History of Albany, New York (1784–1860)

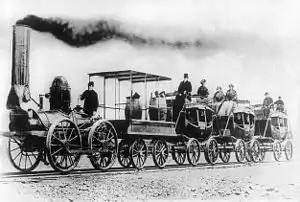
The DeWitt Clinton, first train in New York, ran from Albany to Schenectady.

In 1823 the Federal Dam at Troy is finished with a lock allowing for river navigation above Troy to Lansingburgh and Waterford. Throughout 1824 from January 1 to March 7 the Common Council meets trying to vote out the mayor in favor of Ambrose Spencer, but several times deadlocks 11-11, finally on March 8 on the second ballot of that day Ambrose Spencer is elected on a vote of 11 for, 10 against, and one blank. He is only the third Episcopalian mayor and non-Dutch Reformed, in 1825 he will be reelected unanimously. The Albany Institute, the predecessor to the Albany Institute of History and Art is incorporated in 1824. In 1825, a long and wide pier was constructed from, and perpendicular to, Albany's shoreline. Along with two bridges, the pier enclosed roughly of the Hudson River as the Albany Basin. The construction of the pier and bridges cost $119,980. The Erie Canal opens officially and the Seneca Chief leaves Buffalo on October 26, arriving at Albany on November 2. James Stevenson is elected by the Common Council in 1826, this is the first time in which an Episcopalian succeeds an Episcopalian as mayor of Albany. The Mohawk and Hudson Railroad (M&H), chartered in 1826, builds the Albany and Schenectady Railroad between those two cities, starting service on August 9, 1831, this is the first railway in the state.